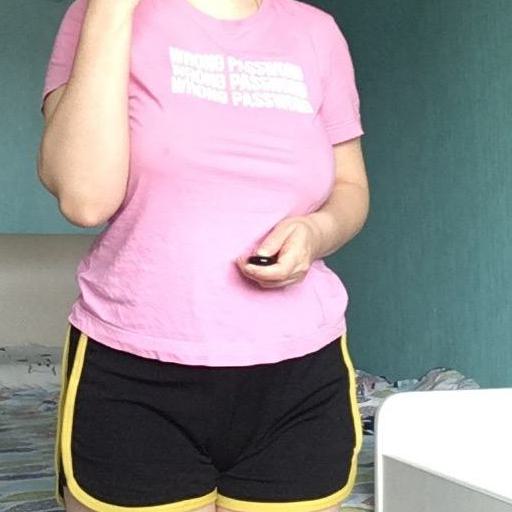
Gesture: no_gesture